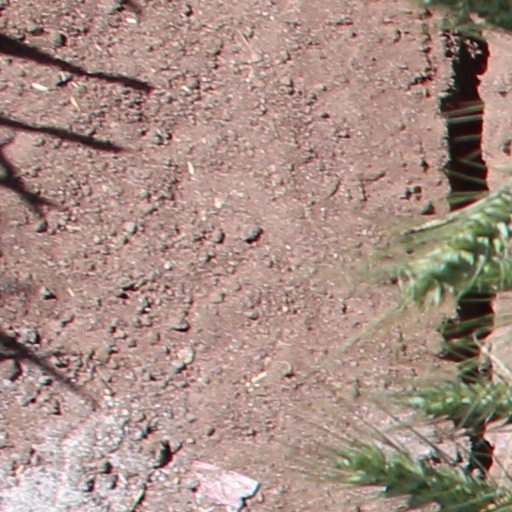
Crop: wheat